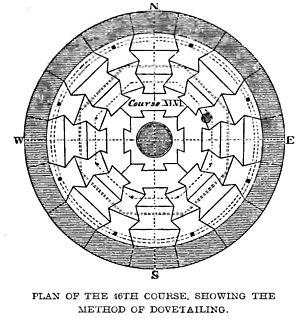
Une queue-d'aronde est un type de liaison mécanique entre deux pièces qui prend différentes formes, notamment:
Une clé à queue d'aronde, quelquefois « clavette à queue d'aronde » ou tout simplement « aronde » est une pièce d'assemblage, constituée de deux queues d'aronde connectées par leur partie la plus étroite. Un négatif ou mortaise est découpé dans l'objet de l'assemblage où le papillon sera placé, la clé à queue d'aronde est ensuite ajustée, et maintient l'assemblage. La clé à queue d'aronde peut être vue comme une tenon à deux bouts, typique des assemblages à clé.
La Tour de Smeaton est un ancien phare construit en mer sur les Eddystone Rocks, qui a été démonté de son emplacement d'origine et reconstruit sur Plymouth Hoe à Plymouth dans le comté du Devon en Angleterre. Il a été remplacé par le phare d'Eddystone. Il a marqué une avancée majeure dans la conception des phares. En usage de 1759 à 1877, il a été transformé en mémorial à son concepteur, John Smeaton, un célèbre ingénieur civil.